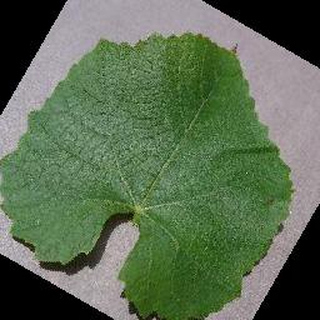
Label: healthy_grape